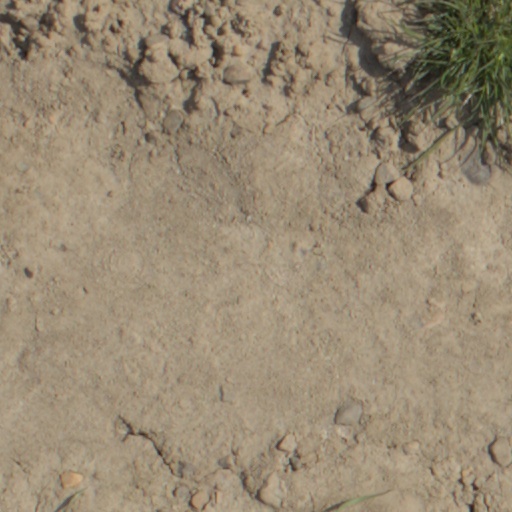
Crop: wheat